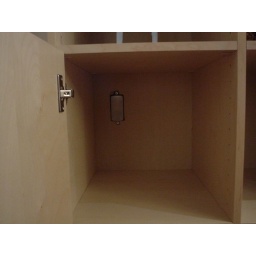
The handle came through the cabinet back so I put a solid door in front of this set of shelves.